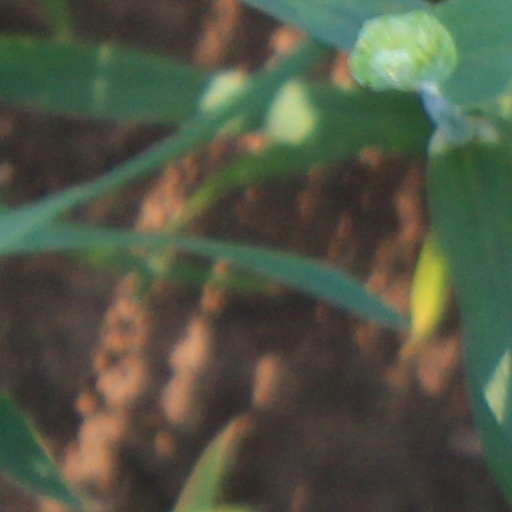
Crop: wheat